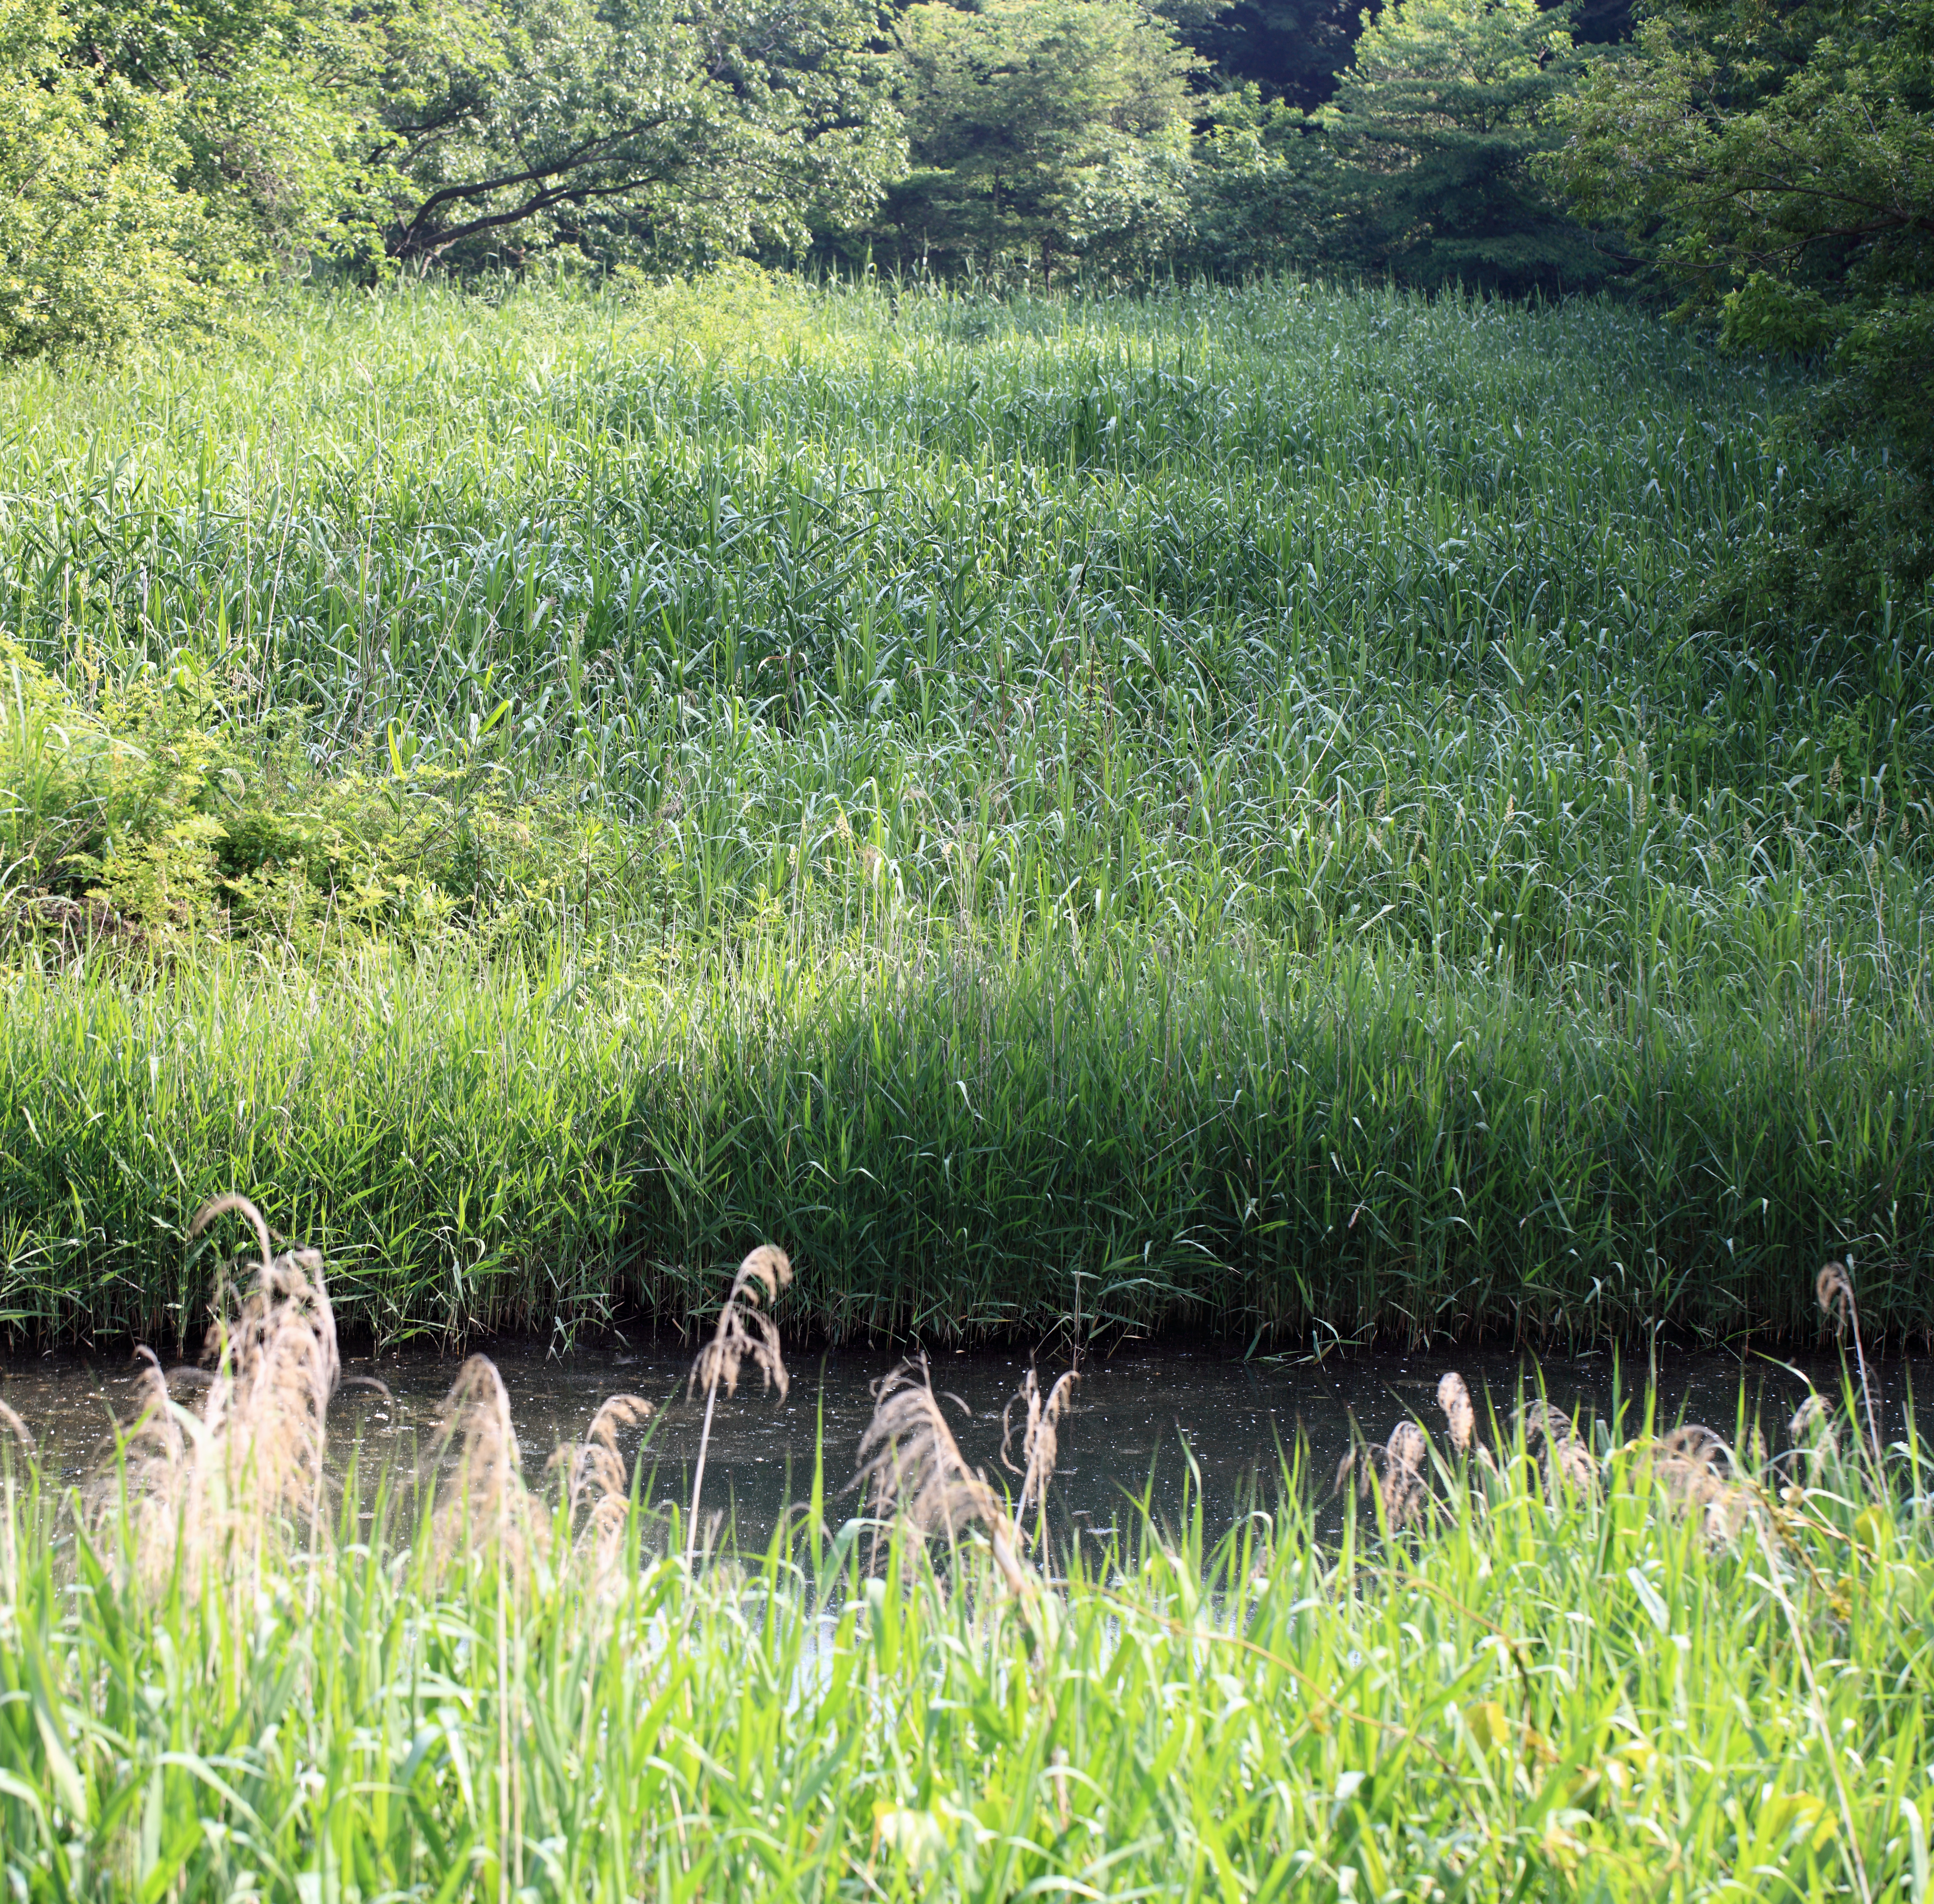
grass, marsh, swamp, wilderness, meadow, prairie, leaf, flower, reed, pond, wildlife, green, high, pasture, fauna, grassland, wetland, bog, 5d, hires, habitat, markii, ecosystem, hi, res, resolution, rural area, natural environment, grass family